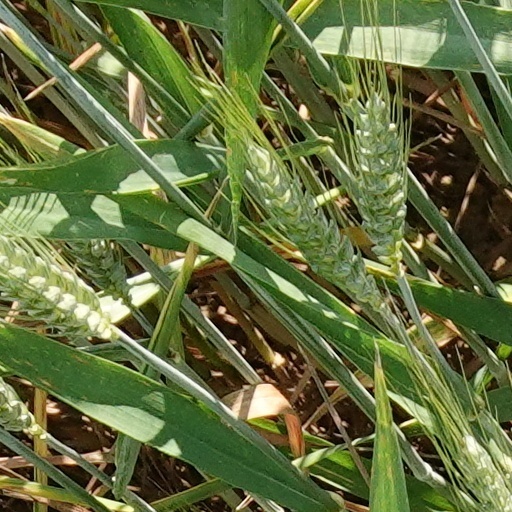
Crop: wheat